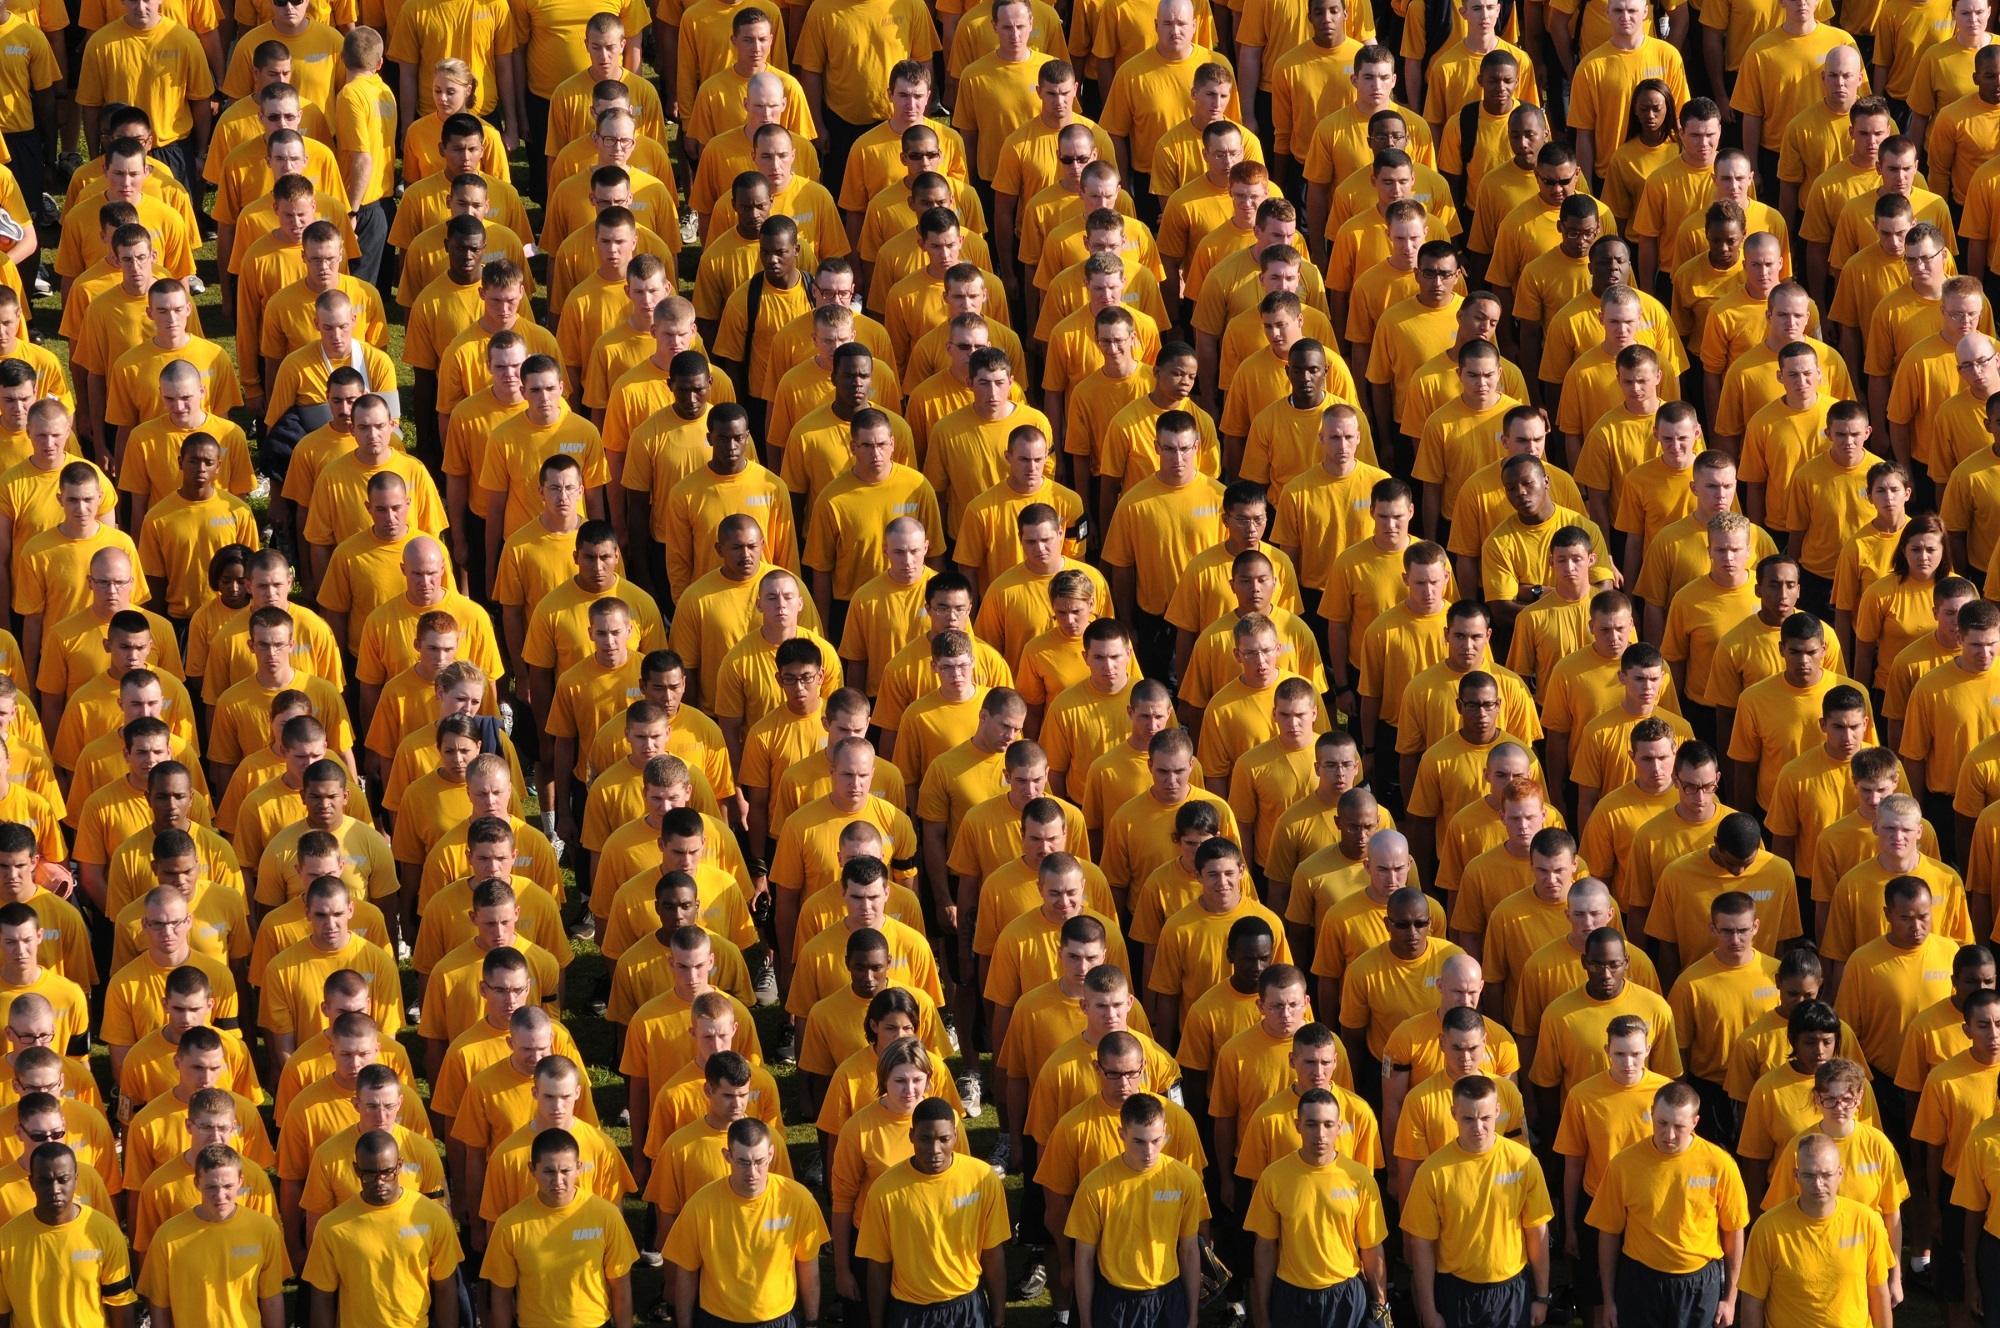
group, people, crowd, meeting, military, audience, food, collection, produce, crop, organized, yellow, agriculture, men, women, navy, attention, attentive, sailors, man made object, all hands, announcements